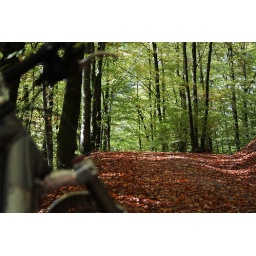
shot in black forest (ger)